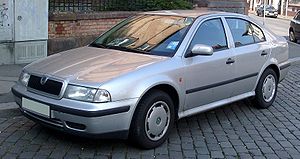
Škoda Octavia I
Škoda Octavia (1996−2000)
Škoda Octavia I var en lille mellemklassebil fra den tjekkiske bilfabrikant Škoda Auto bygget mellem efteråret 1996 og midten af 2010.